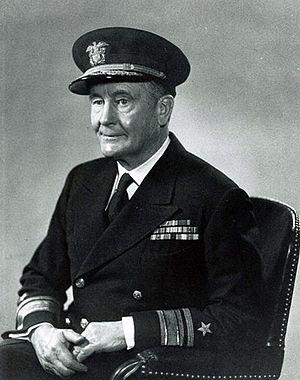
Samuel Eliot Morison, rear admiral, officier de réserve était un historien américain, reconnu pour son travail concernant l'histoire maritime. Comme marin et comme universitaire, Morison a récolté de nombreuses distinctions, dont deux prix Pulitzer, deux prix Bancroft, et la médaille présidentielle de la Liberté.